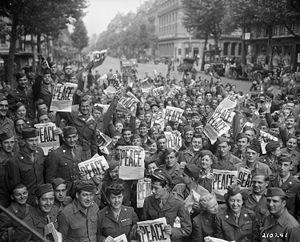
La capitulation du Japon, intervenue officiellement le 2 septembre 1945 avec la signature des actes de capitulation du Japon à Tokyo, met officiellement un terme aux hostilités de la Seconde Guerre mondiale. D'abord favorable à la poursuite du conflit et des négociations avec l'URSS, le gouvernement japonais est forcé par la déclaration de guerre soviétique et les bombardements atomiques d'Hiroshima et Nagasaki d'accepter la reddition et les conditions décidées par les Alliés à la conférence de Potsdam.
1945 est une année commune commençant un lundi.